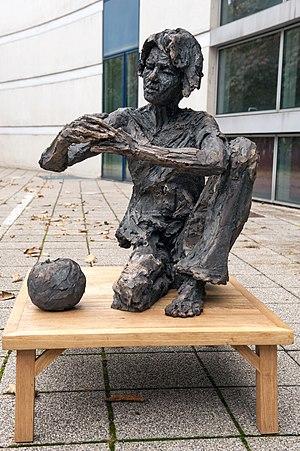
2014 h 100 cm propriété de l'artiste
Cécile Raynal est une danseuse et sculptrice française.